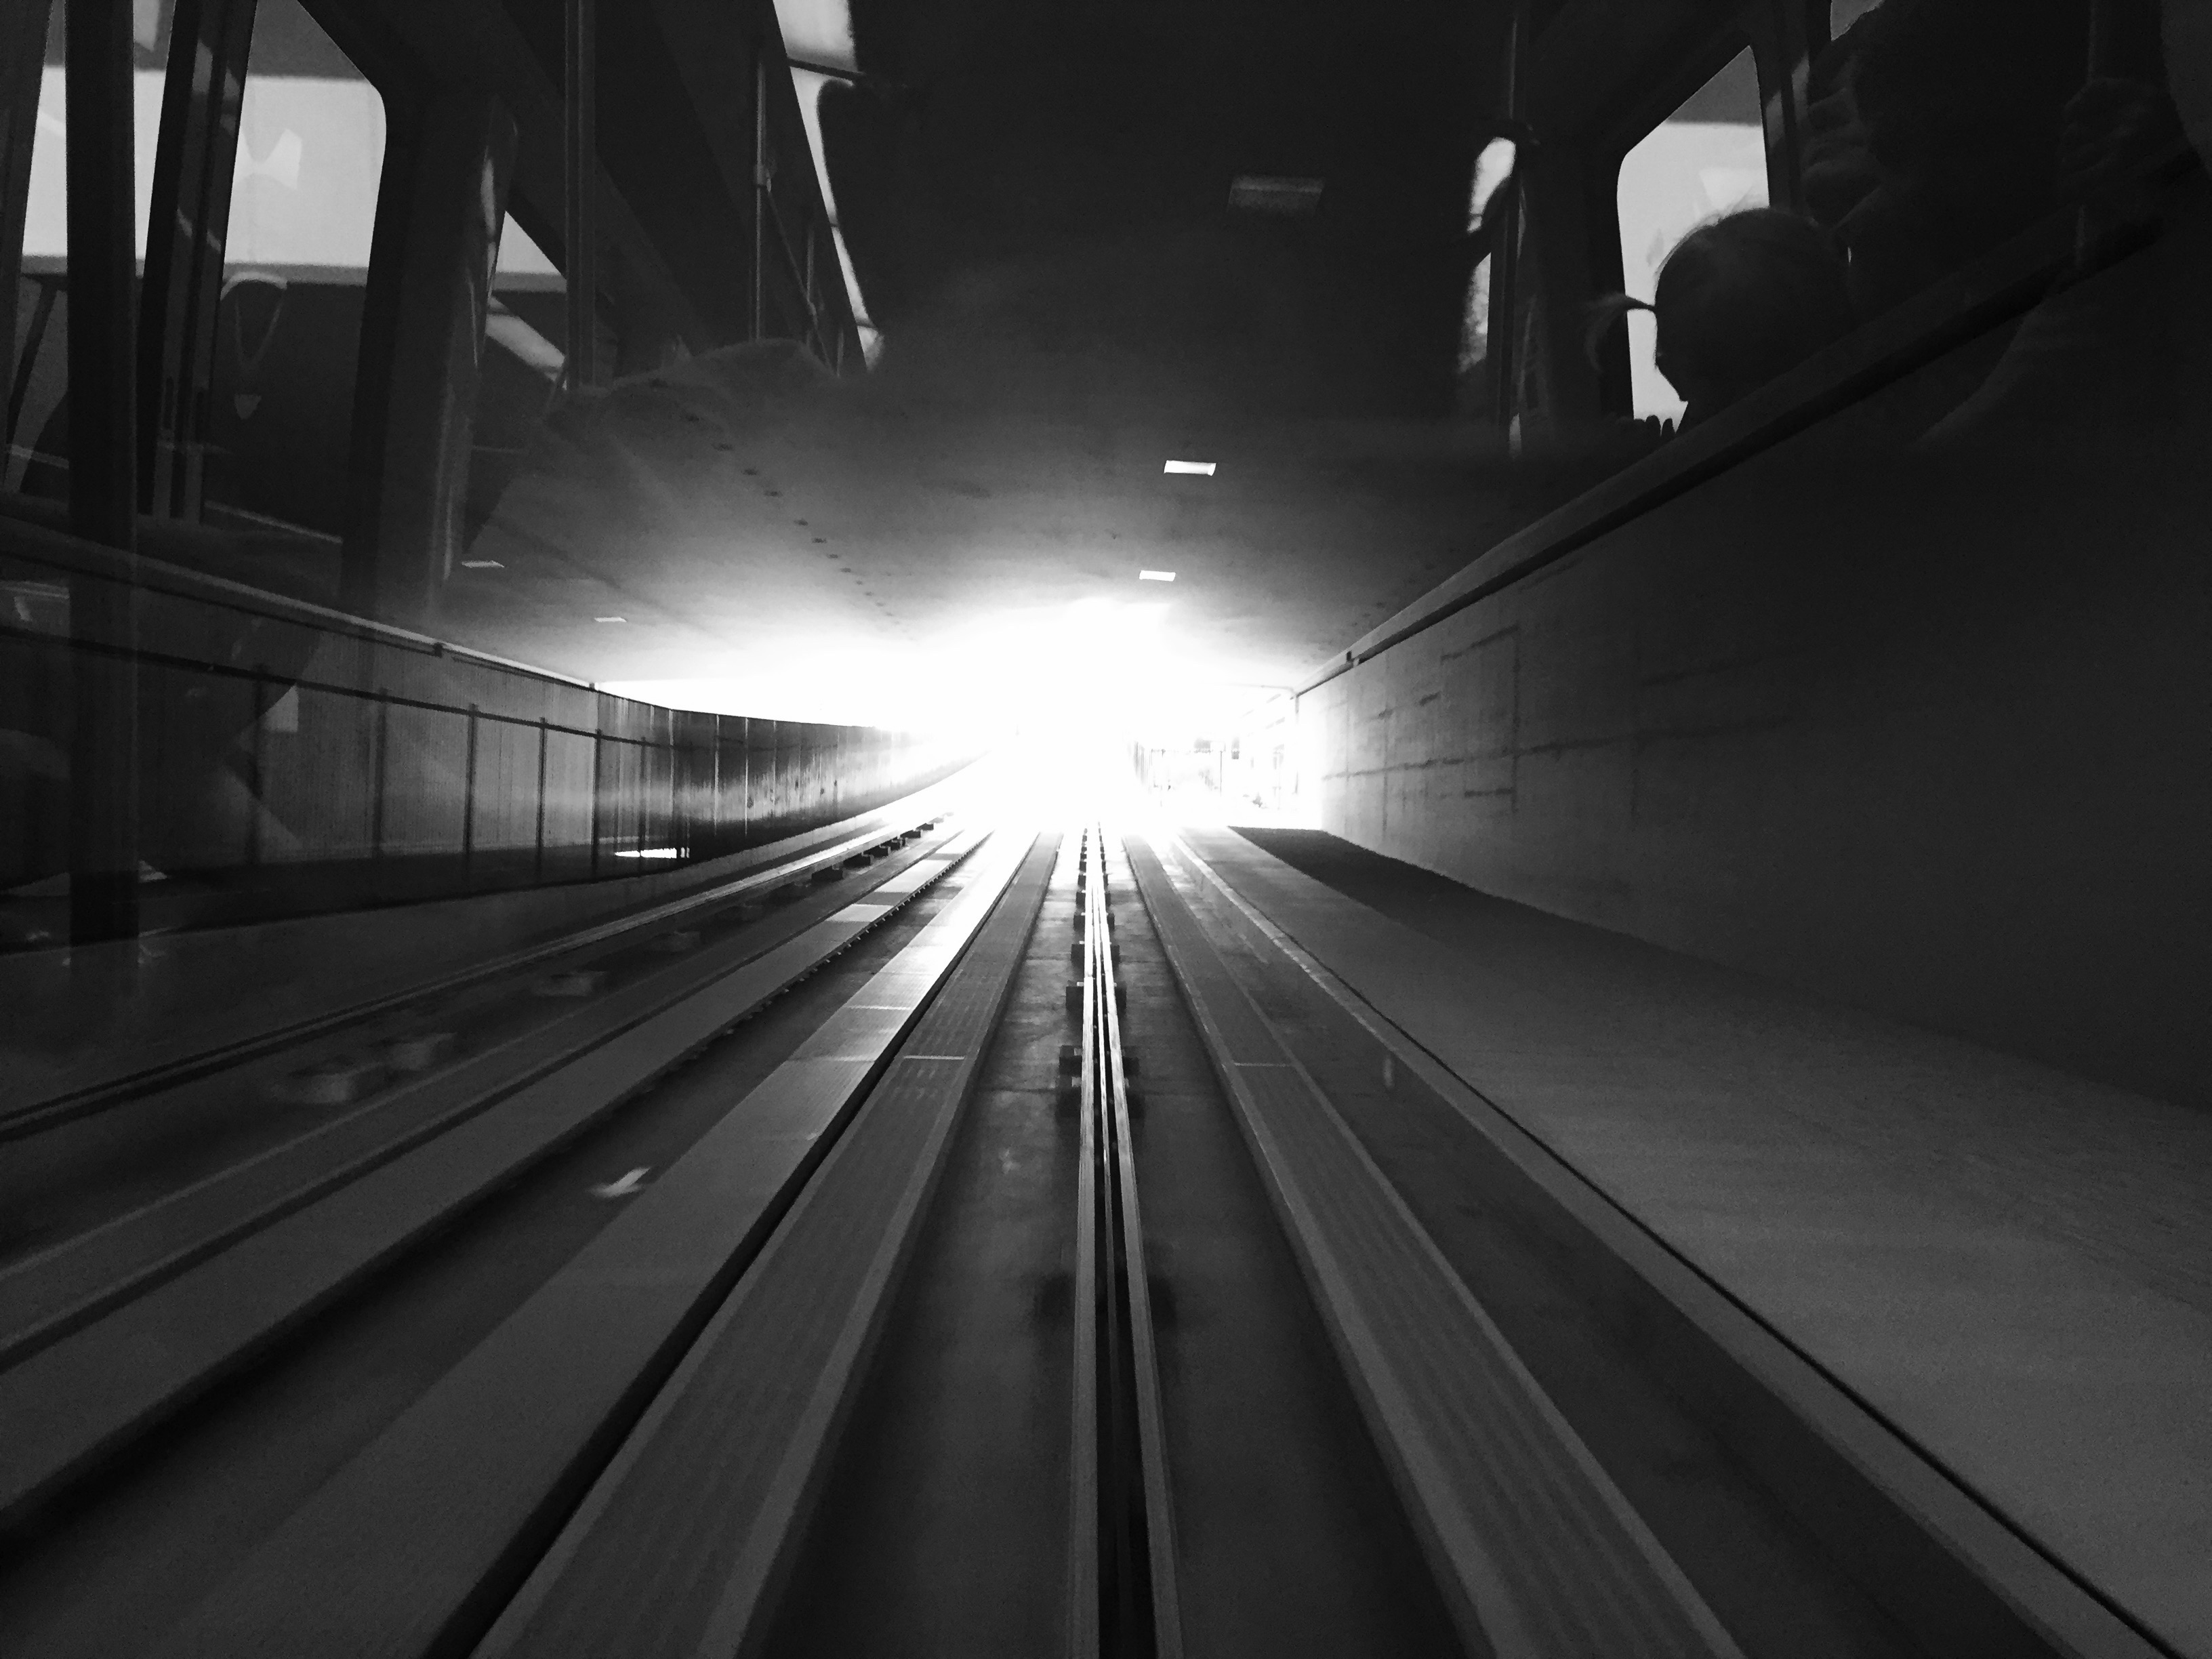
light, black and white, white, night, line, darkness, black, monochrome, infrastructure, symmetry, shape, monochrome photography, film noir